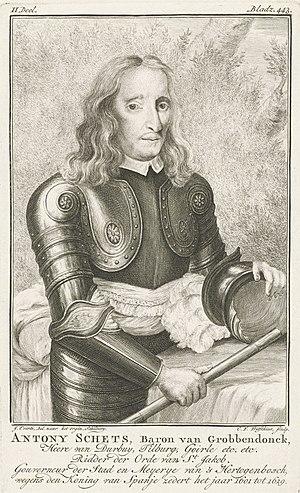
Antoine II Schetz né à Anvers en 1564 et décédé à Bruxelles en 1640 ou 1641, était un commandant militaire dans le service espagnol pendant la guerre de quatre-vingts ans. Il était baron de Grobbendonk, seigneur de Tilburg et Goirle, Pulle et Pulderbos, et Wezemaal. Il était le gouverneur militaire de Bois-le-Duc jusqu'à ce que la ville soit perdue au profit des Provinces-Unies lors du siège de 1629, capitaine d'un régiment de cavalerie, et chevalier de l'Ordre de Santiago.